Living in Bondage

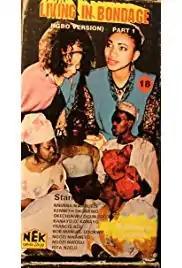

Living in Bondage is a Nigerian two-part drama thriller released in 1992 and 1993 respectively, directed by Chris Obi Rapu, written by Kenneth Nnebue and Okechukwu Ogunjiofor, produced by Ogunjiofor, and sponsored by Jafac Wine. The film starred Kenneth Okonkwo and Nnenna Nwabueze in their breakout roles, and is regarded as the first Nigerian home video to achieve blockbuster success.